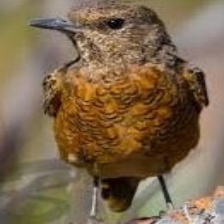
Species: CAPE ROCK THRUSH
Scientific name: MONTICOLA RUPESTRIS